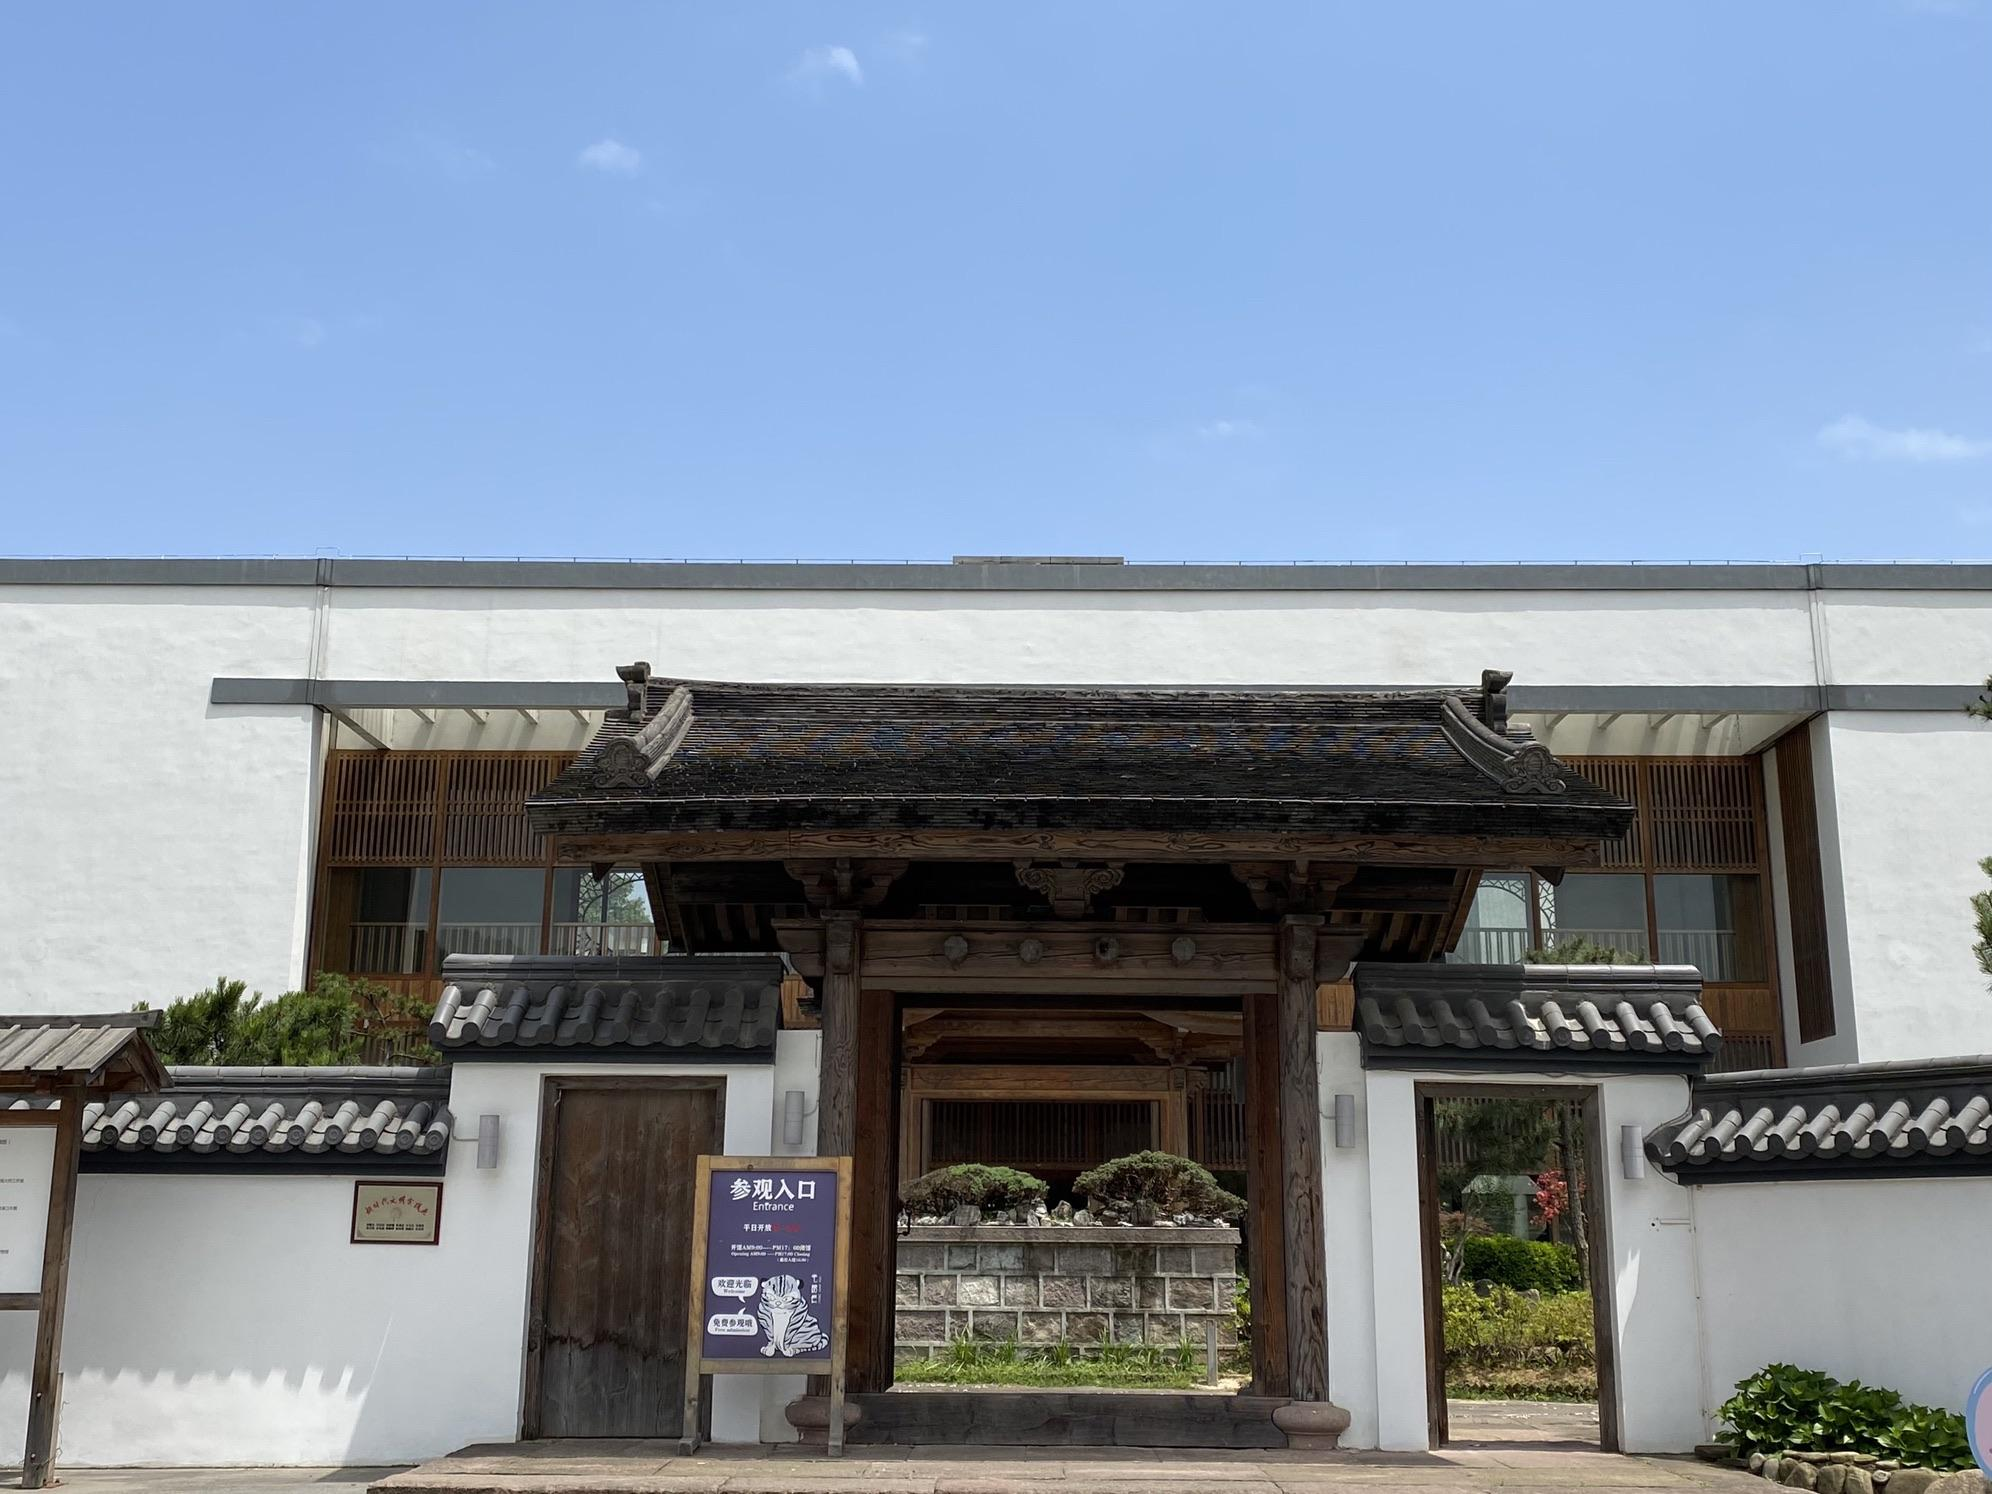
地标名称：东方艺术博物馆
所在城市：宁波市·宁海县